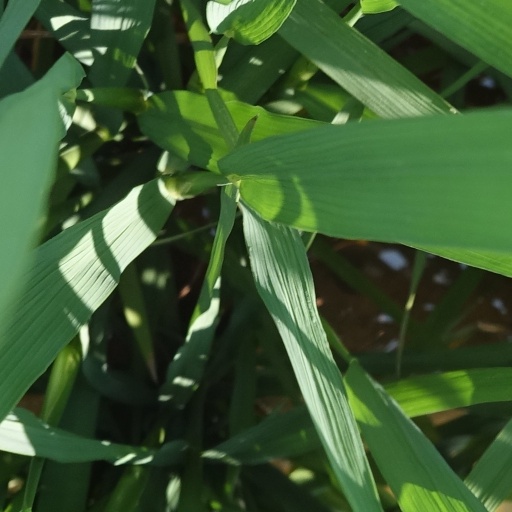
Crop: rice